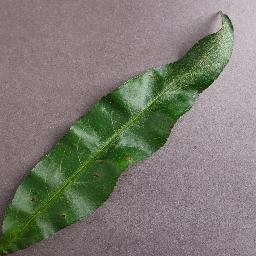
Label: Peach___Bacterial_spot